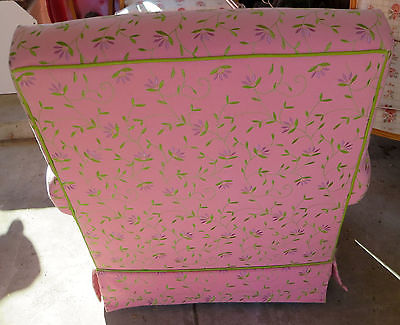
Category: chair